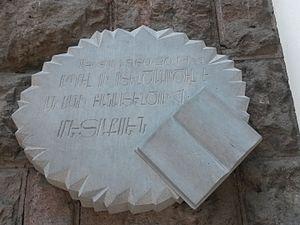
Metakse ou Metakse Poghosian était une poétesse, écrivaine, traductrice et activiste arménienne. Elle a été membre du Conseil consultatif de l'union des écrivains d'Arménie.